Red Hen restaurant controversy

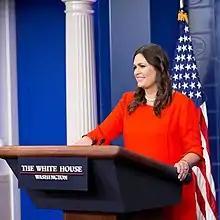
White House Press Secretary Sarah Huckabee Sanders was at the center of the controversy

A June 25 "Washington Post" article quoted restaurant co-owner Stephanie Wilkinson as saying she was "not a huge fan of confrontation" and wanted her business to thrive but that this felt like "the moment in our democracy when people have to make uncomfortable actions and decisions to uphold their morals." Wilkinson explained that she believed Sanders—significantly, a public official—served in an "inhumane and unethical" administration and "publicly defended the president's cruelest policies."